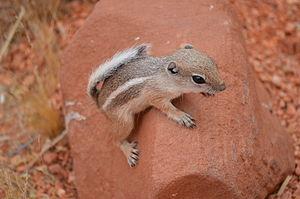
Ammospermophilus leucurus est un rongeur de la famille des Sciuridae. Il vit aux États-Unis et au Mexique.